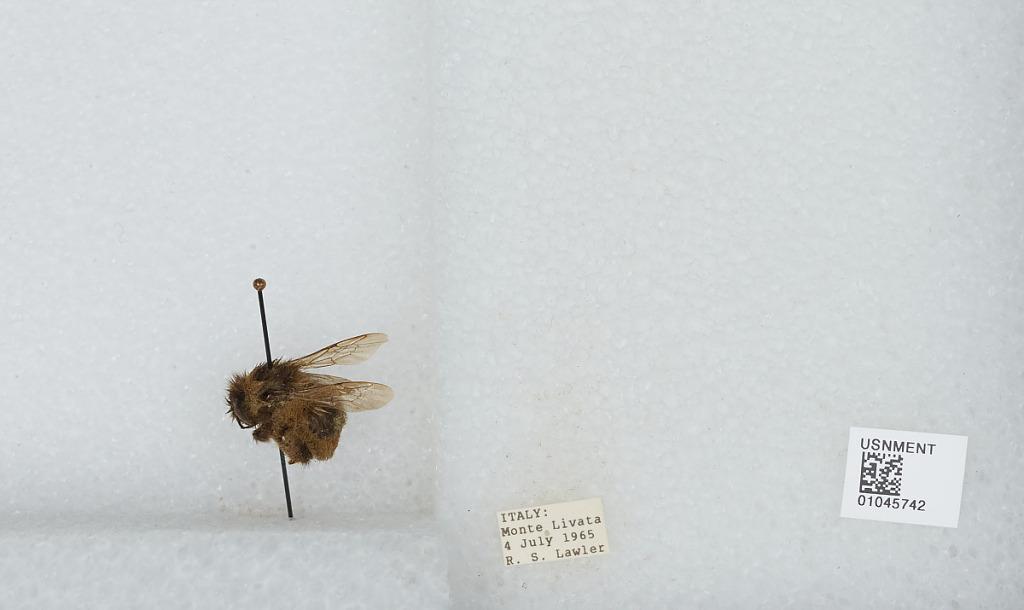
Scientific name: Bombus sp.
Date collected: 1965-7-4
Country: Italy
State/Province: Latium
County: Rome
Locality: Monte Livata